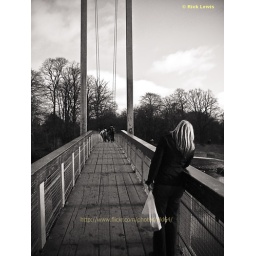
A girl looking over the Taff river in Bute park in Cardiff, Wales.